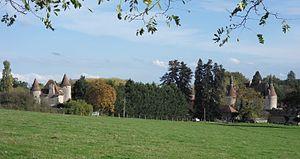
Château de Blanzat (Inscrit) This building is indexed in the Base Mérimée, a database of architectural heritage maintained by the French Ministry of Culture,
Le château de Blanzat est un château situé à Chareil-Cintrat, en France.
Cet article recense une partie des monuments historiques de l'Allier, en France.